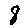
Label: 8